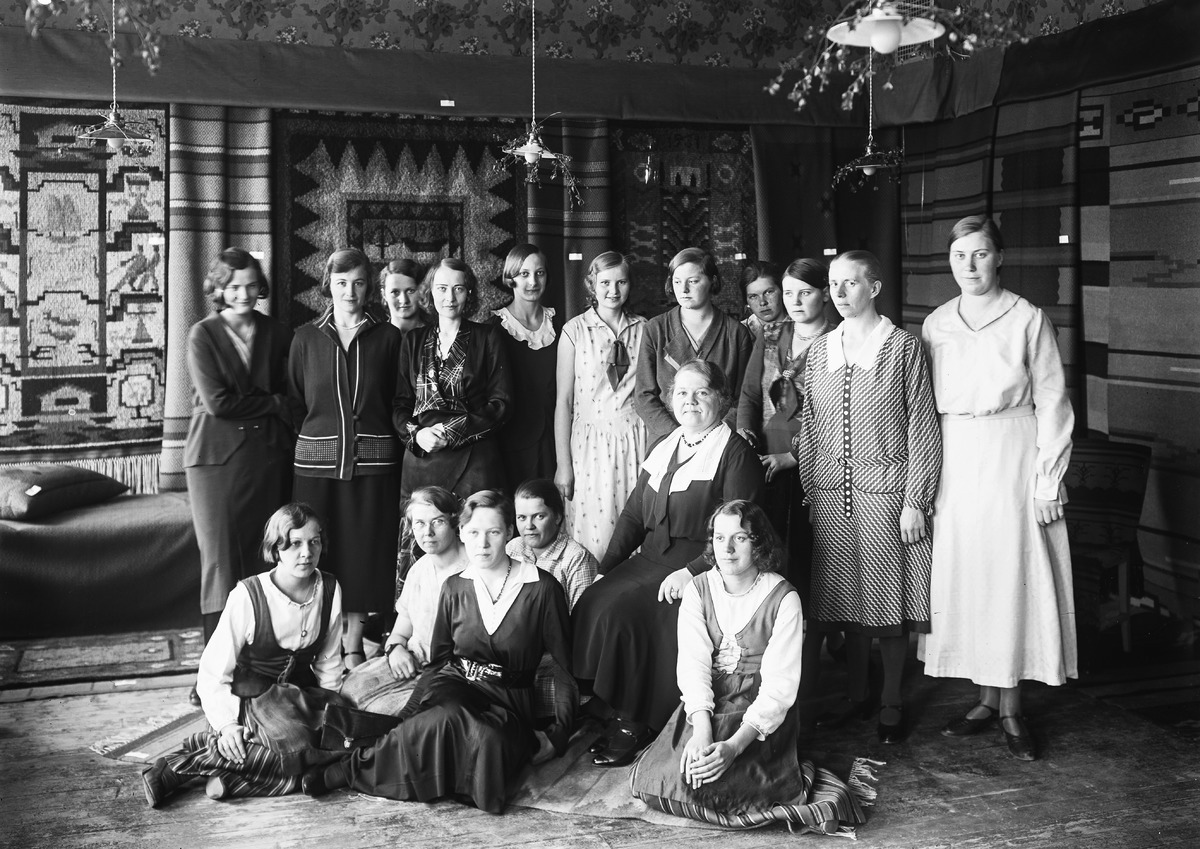
Oulun Naiskäsityökoulun oppilaat opettajineen näyttelyssään
The students and teachers of the Oulu Women's School for Handicraft at their exhibition
sisällön kuvaus: Oulun Naiskäsityökoulun oppilaat opettajineen näyttelyssään 6.6.1932. content description: The students and teachers of the Oulu Women's School for Handicraft at their exhibition on June 6, 1932.
Vuosi: 1932
Paikka: Suomi, Oulu, Suomi, Pohjois-Pohjanmaa, Oulu
Aiheet: Naiskäsityökoulu; sisäkuva; ryhmäkuva; käsiteollisuus; käsityöt; näyttelyt; handicraft; exhibition